Answer in natural language. Consider the 3D positions of the objects in the scene and not just the 2D positions in the image. Is the centerpoint of  modern brown dresser with six drawers at a higher height than Doorway? Choose between the following options: yes or no
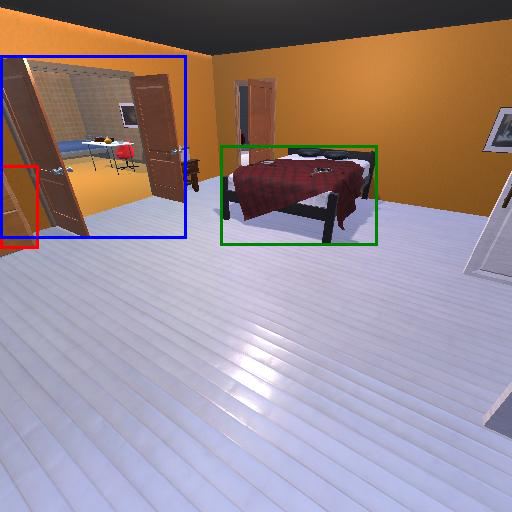
<answer>yes</answer>